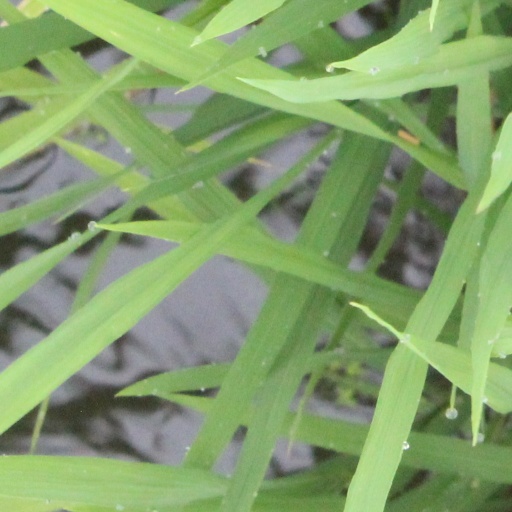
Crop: rice